Water board (Netherlands)

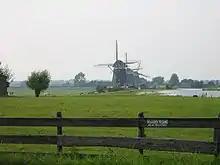
Waterpumping windmills built in 1672 at Driemanspolder near Leiden

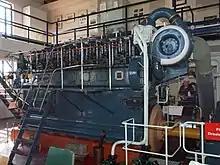
Diesel machine pump, Werkspoor, gemaal Cremer

Dikes were maintained by individuals who benefited from their existence, every farmer was designated a part of a dike to maintain, with reviews by the water board directors. The old rule was "Whom the water harms stops the water" (Dutch: "Wie het water deert, die het water keert"). This meant that those living at the dike had to pay and care for it. Those people could go bankrupt from having to repair a breached dike. Those living further inland often refused to pay for or assist upkeep of dikes, even though they were just as much affected by floods. This system led to haphazard maintenance and it is believed that many floods would be prevented or mitigated if dikes had been maintained within another governing and financing system.